Climate change in Georgia (U.S. state)

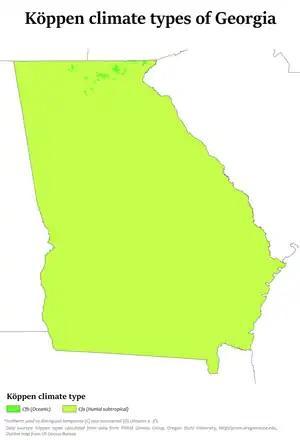
Köppen climate classification types of Georgia show almost the entire state to be humid subtropical.

Climate change in Georgia encompasses the effects of climate change, attributed to man-made increases in atmospheric carbon dioxide, in the U.S. state of Georgia.